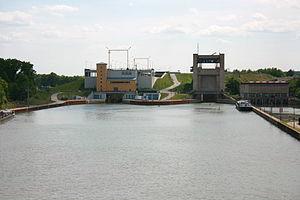
Le canal latéral à l'Elbe est une voie navigable fédérale du land Basse-Saxe, reliant le port d'Edesbüttel sur le Mittellandkanal, au port d’Artlenburg sur l'Elbe. Il a été inauguré le 15 juin 1976, au terme d'un chantier de huit années, par le ministre des Transports Kurt Gscheidle, le bourgmestre de la ville hanséate de Hambourg Hans-Ulrich Klose et le ministre-président de Basse-saxe Ernst Albrecht. L'exploitant de l'ESK est le Service de la Navigation d'Uelzen.